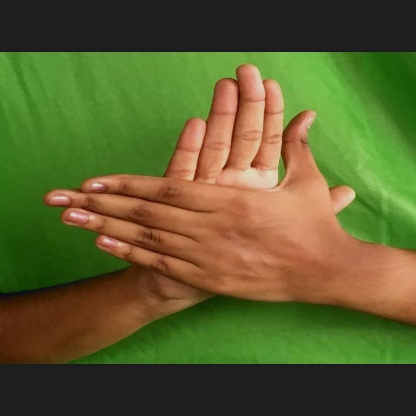
Mudra: Chakra